Sébastien René Lenormand

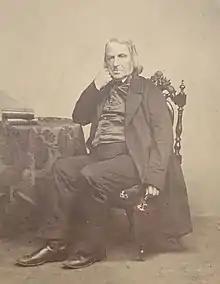

Sébastien René Lenormand (2 April 1796, in Condé-sur-Noireau – 10 December 1871) was a French lawyer and botanist who specialized in the field of phycology.